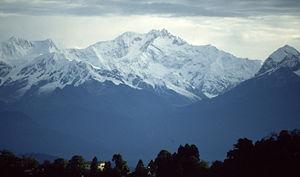
L'aire de conservation de Kanchenjunga est une aire protégée d'Himalaya dans l'est du Népal. Créée en 1997, elle couvre 2 035 km² du district de Taplejung et comprend les deux sommets du Kangchenjunga. Au nord, l'aire de conservation jouxte la réserve naturelle du Qomolangma au Tibet et à l'est le parc national de Khangchendzonga en Inde. À l'ouest, il borde le district de Sankhuwasabha. L'altitude varie de 1 200 à 8 586 mètres. Il fait partie du paysage sacré de l'Himalaya, développé par le WWF au Népal en partenariat avec le Centre international de développement intégré de la montagne.